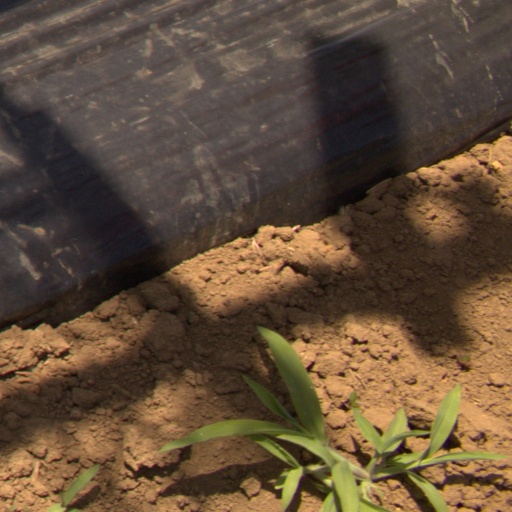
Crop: Jerusalem artichoke